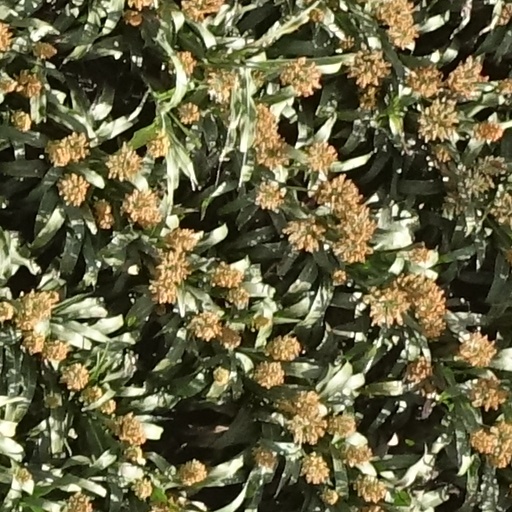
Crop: sorghum